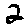
Label: 2